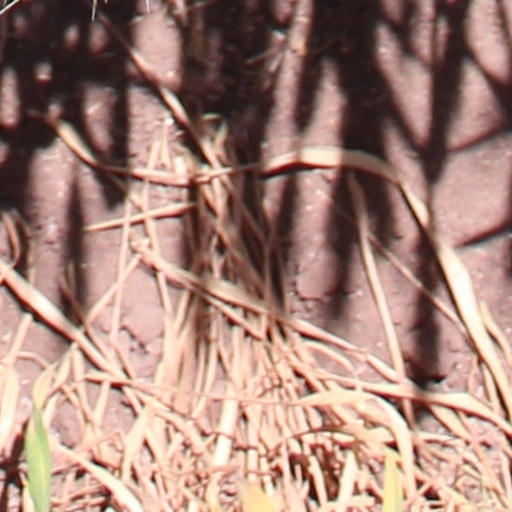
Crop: wheat